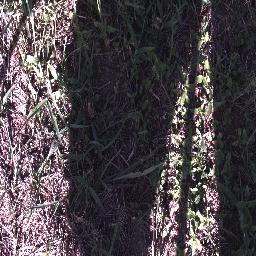
Label: negative